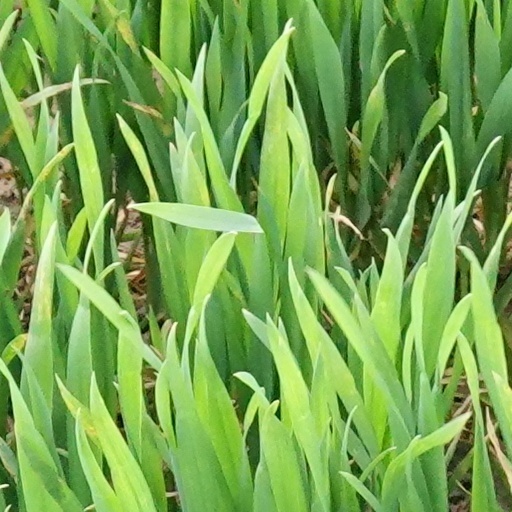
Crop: wheat